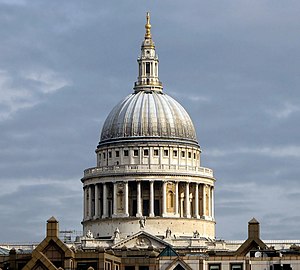
Kuppel
En kuppel, en halvkugleformet hvælving over et rum. En kuppel kan være cirkelformet, elliptisk eller polygonisk.